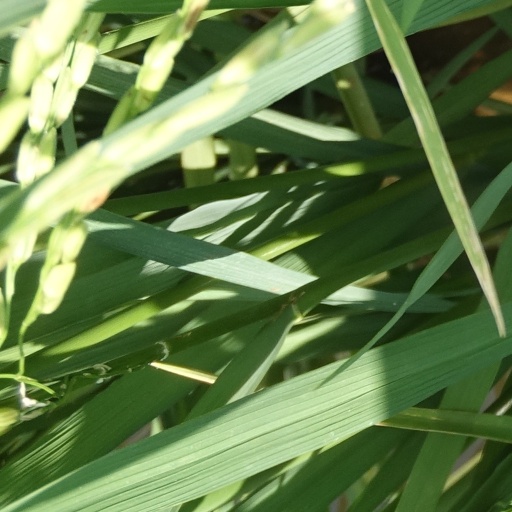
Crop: rice